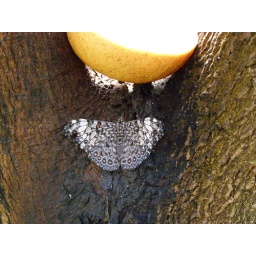
Butterfly Pavilion, Westminster, Colorado. That's an orange half in the tree above it.